Han'anchi

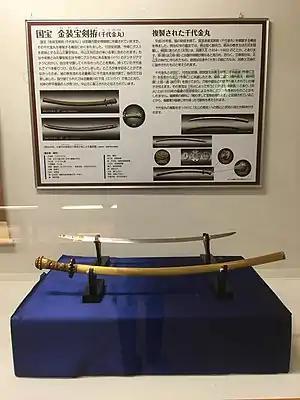
A replica of "Chiyoganemaru", a Japanese blade that is said to be owned by the Aji of Nakijin.

Okinawans later identified the King of Sanhoku as the Aji (local ruler) of Nakijin but had no information on how many rulers had assumed the title. Because Han'anchi was the last known King of Sanhoku, a logical consequence was that the Aji of Nakijin who was annihilated by Shō Hashi, the unifier of Okinawa Island, was Han'anchi. However, neither the "Chūzan Seikan" (1650) nor Sai Taku's edition of the "Chūzan Seifu" (1701) identified the Aji of Nakijin in question as such.